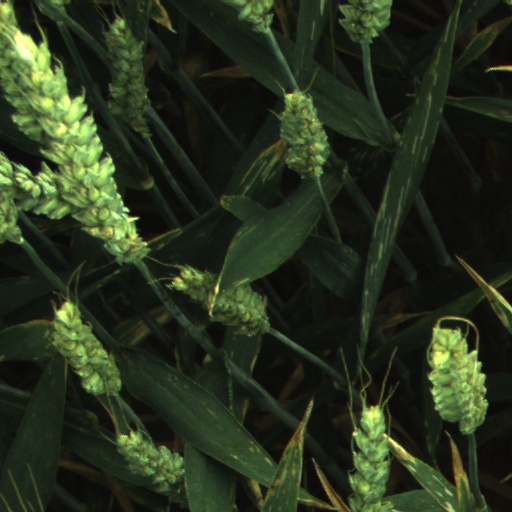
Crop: wheat